Paris Honeymoon

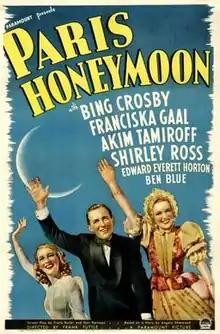
Theatrical release poster

Paris Honeymoon is a 1939 American musical film directed by Frank Tuttle and written by Frank Butler and Don Hartman. The film stars Bing Crosby, Franciska Gaal, Akim Tamiroff, Shirley Ross, Edward Everett Horton and Ben Blue. Filming took place in Hollywood from May 23 to July 1938 and the film was released on January 27, 1939, by Paramount Pictures.